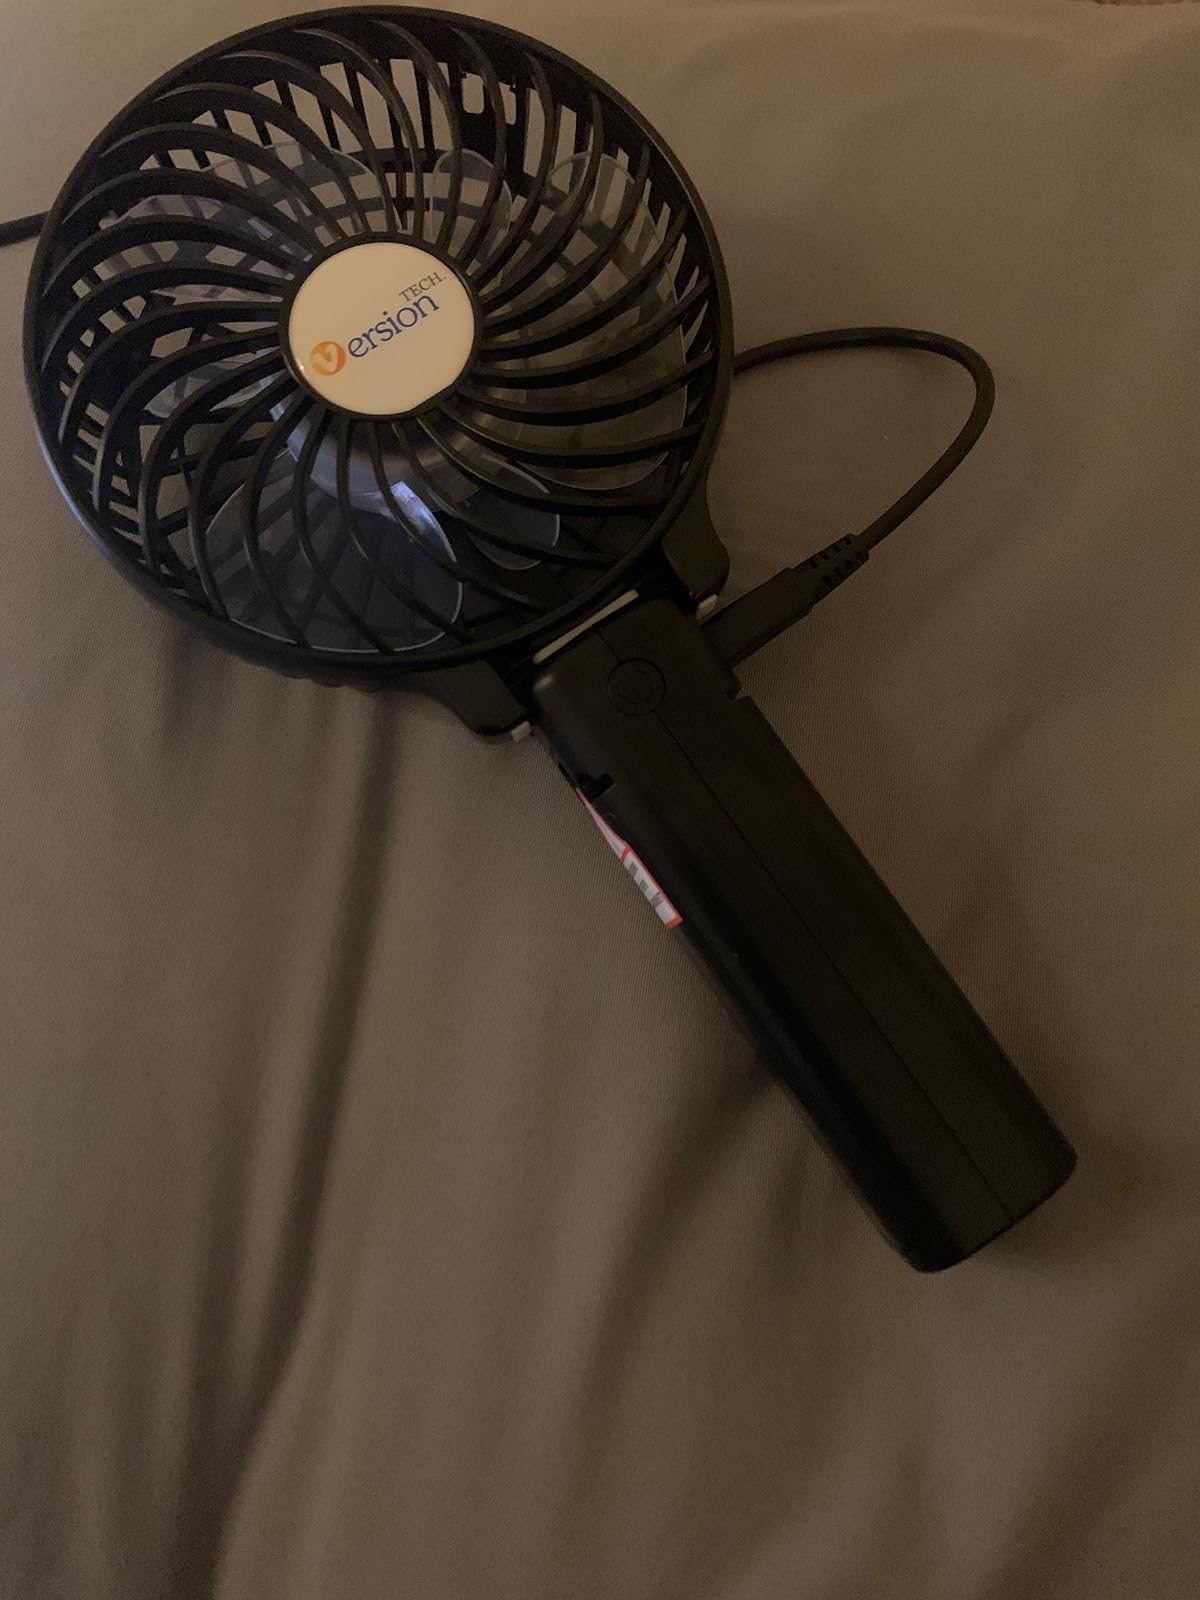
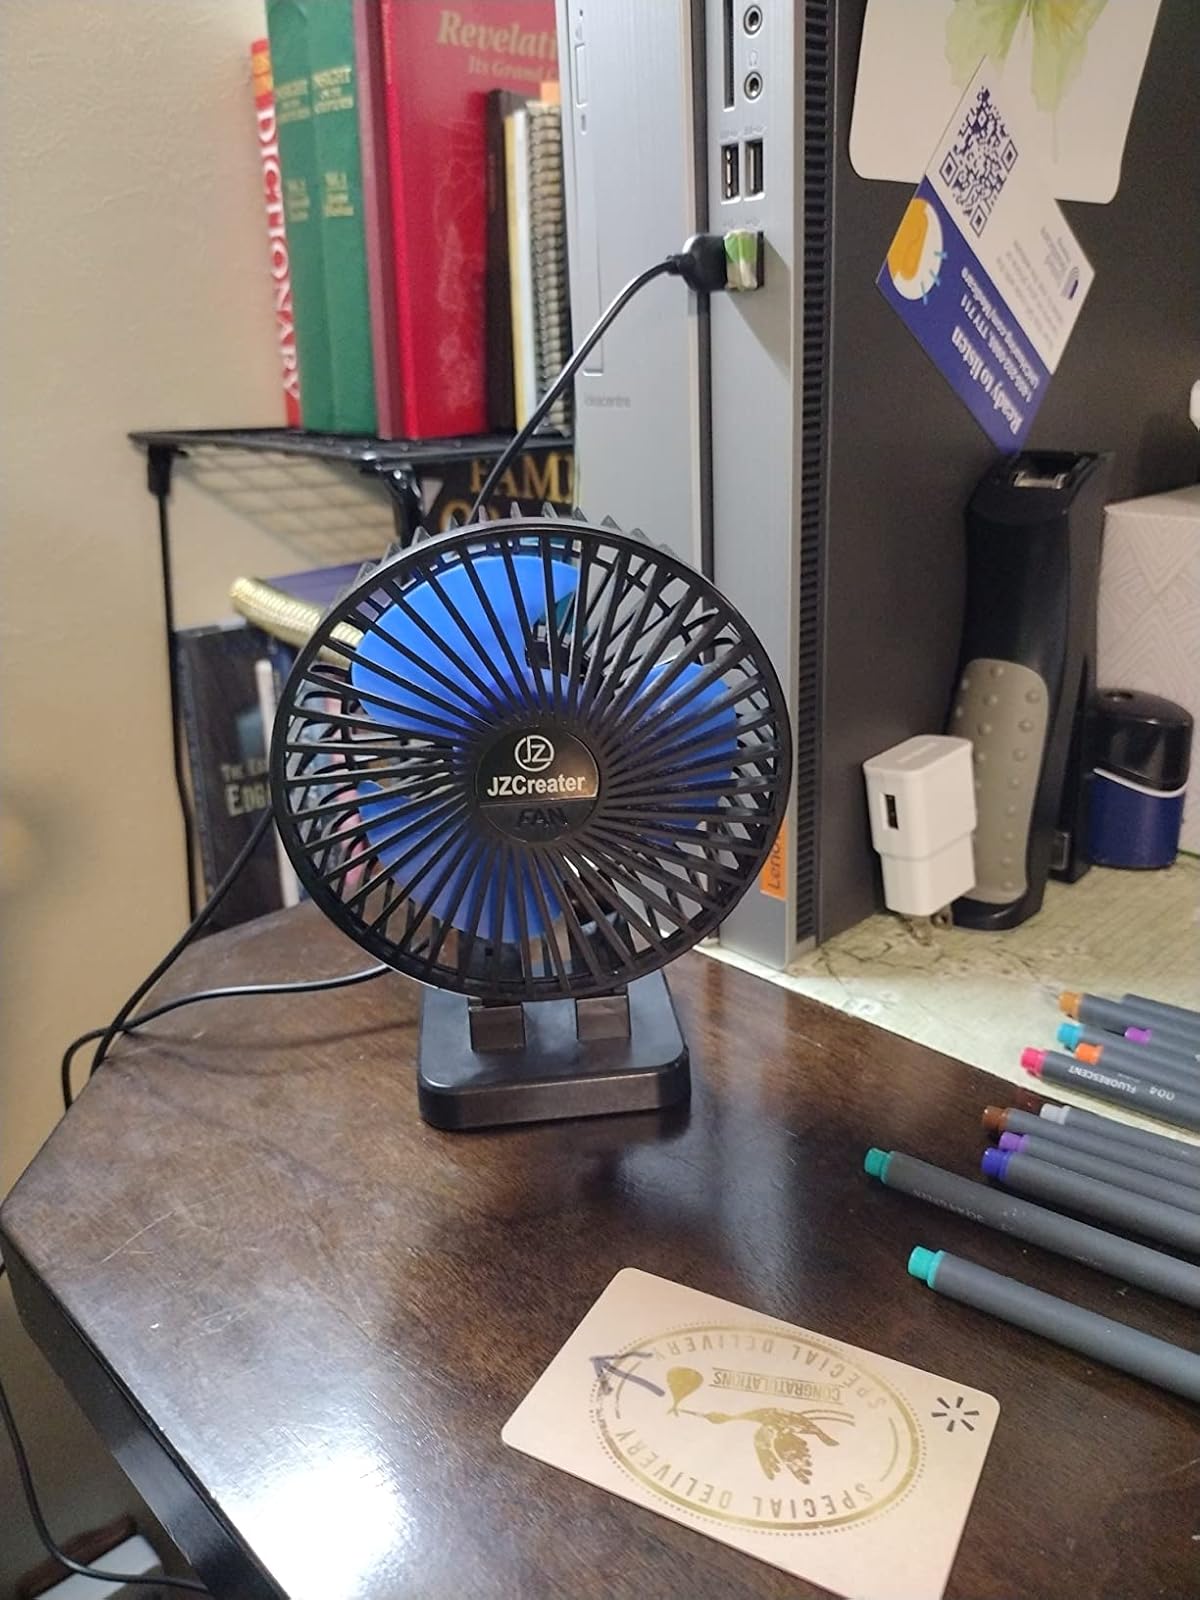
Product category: fan
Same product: no